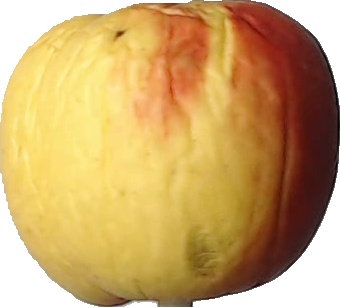
Label: apple_red_yellow_1